Economy of Spain

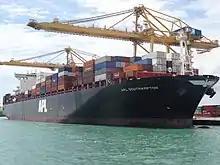
Container ship in the port of Barcelona

After having completed large improvements over the second half of the 1990s and during the 2000s, Spain attained in 2007 its record low unemployment rate, at about 8%, with some regions on the brink of full employment. Then Spain suffered a severe setback from October 2008, when it saw its unemployment rate surge. Between October 2007 – October 2008 the surge exceeded that of past economic crises, including 1993. In particular, during October 2008, Spain suffered its worst unemployment rise ever recorded.